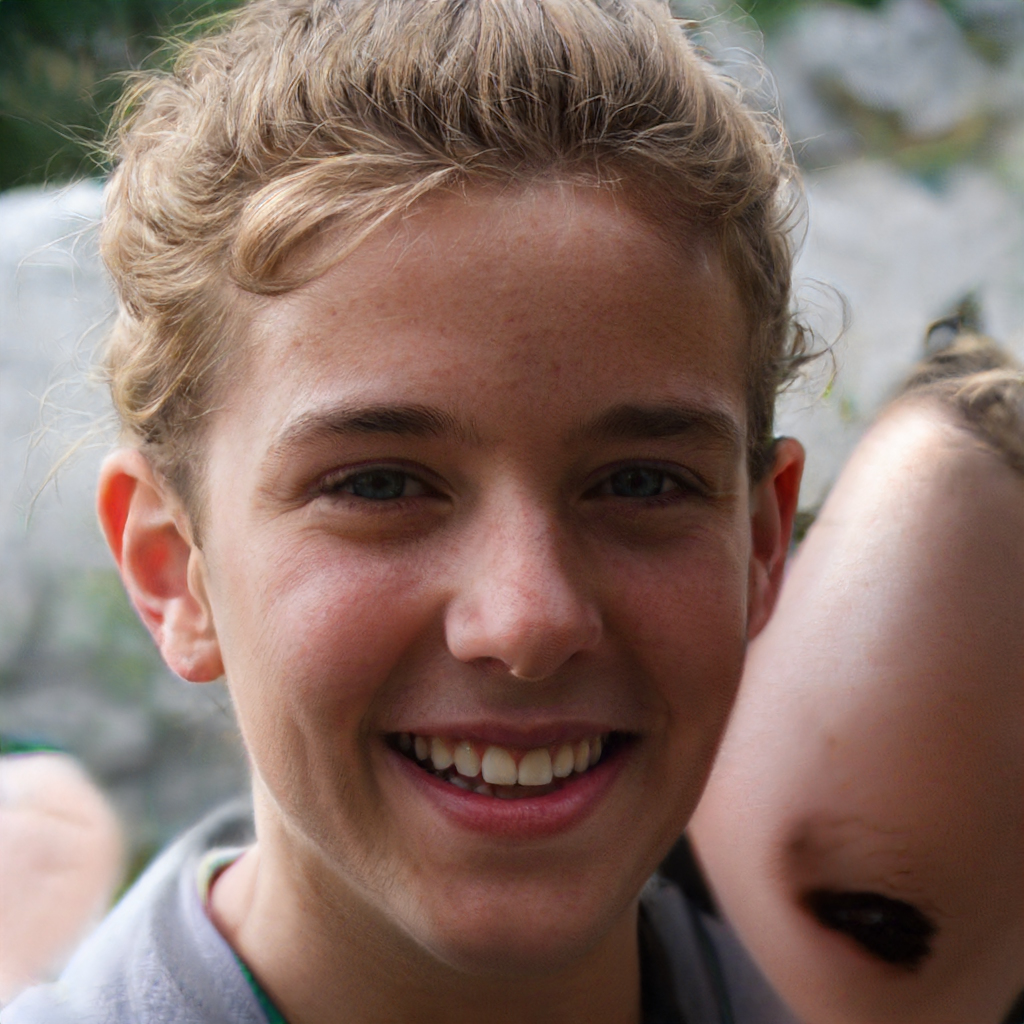
Gender: Female